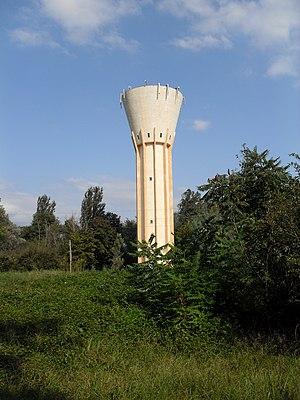
Le château d'eau à Biesheim
Biesheim [bisaɪm] est une commune française située dans le département du Haut-Rhin, en région Grand Est.